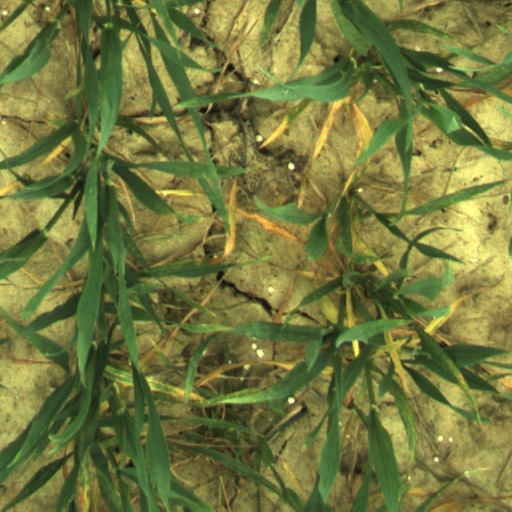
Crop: wheat